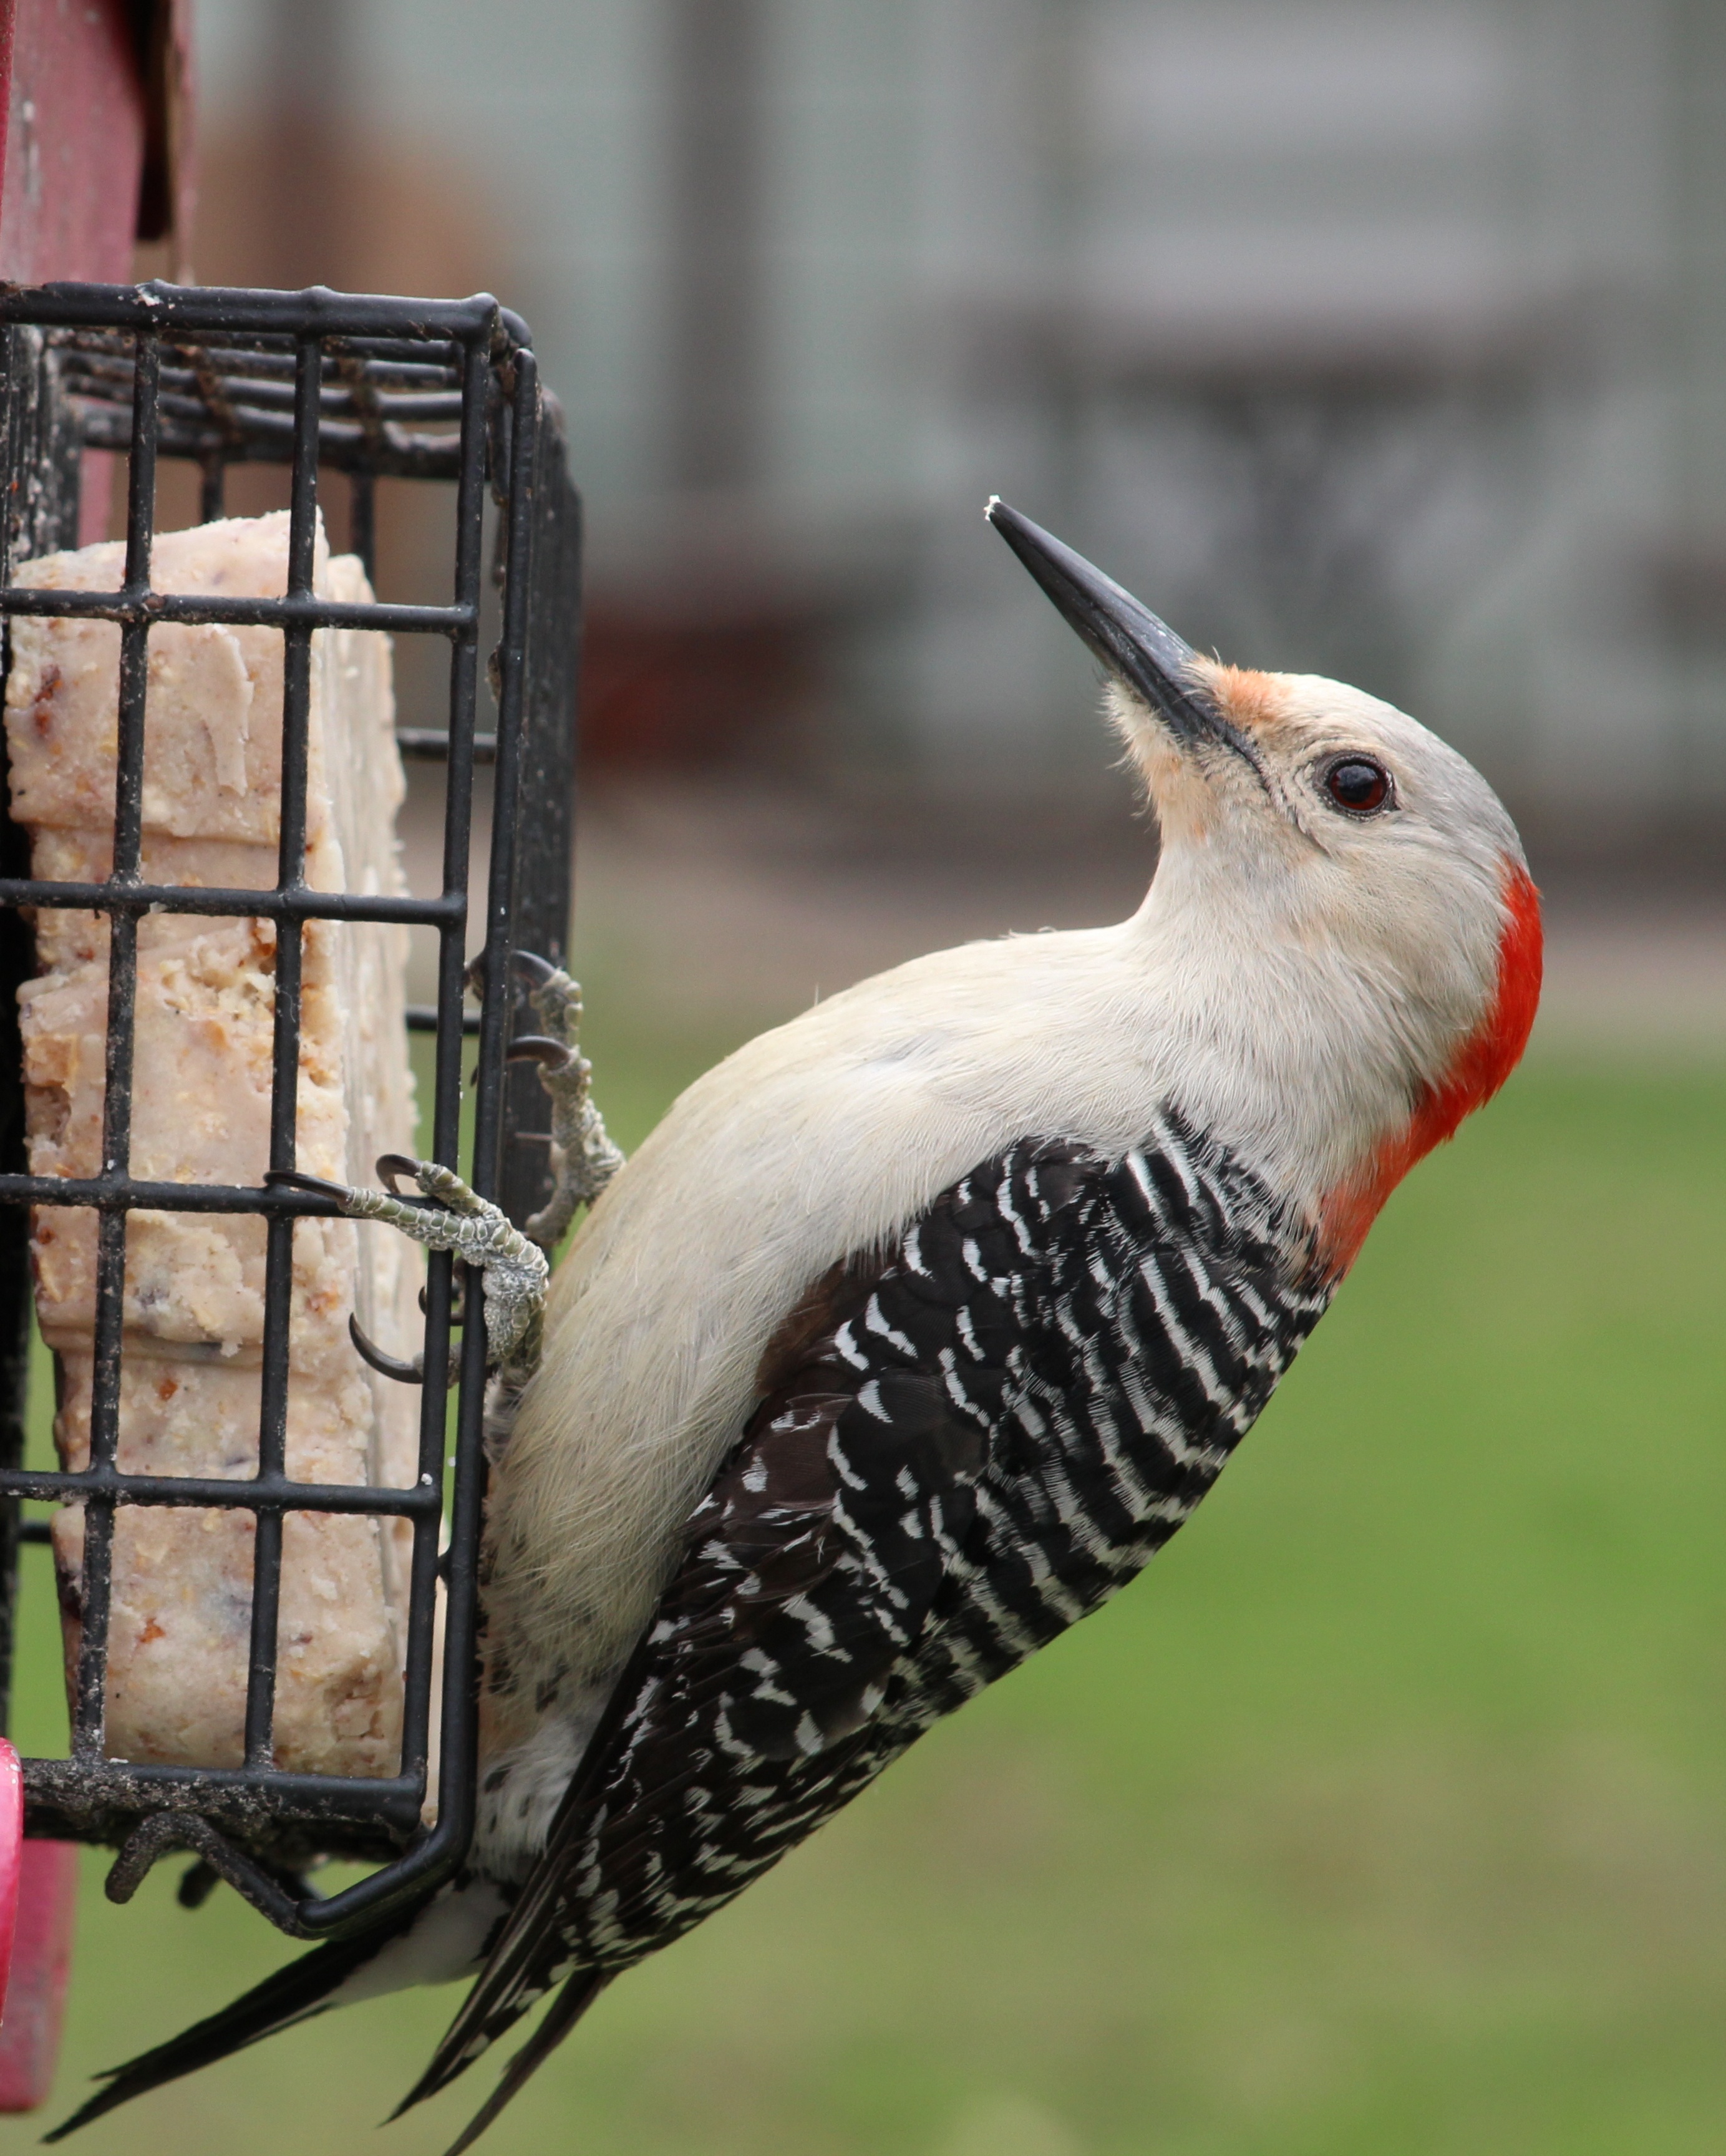
outdoor, bird, wing, wildlife, wild, beak, backyard, fauna, stork, feeding, feathers, vertebrate, watching, feeder, woodpecker, perched, red bellied woodpecker, piciformes, red bellied, melanerpes carolinus